Souli Sabah

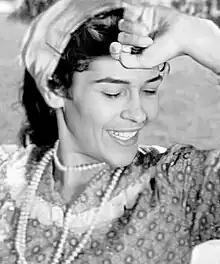

Anastasia Christodoulou (16 February 1932 – 2 May 2023), known professionally as Souli Sabah, was a Greek actress and singer.